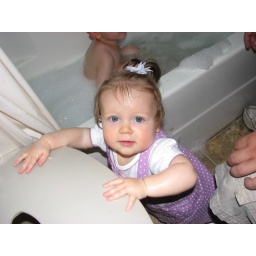
Alissa likes to hang out in the bathroom and play in the water while brother is taking a bath!